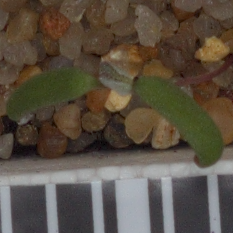
Label: fat_hen